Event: Nepal Earthquake
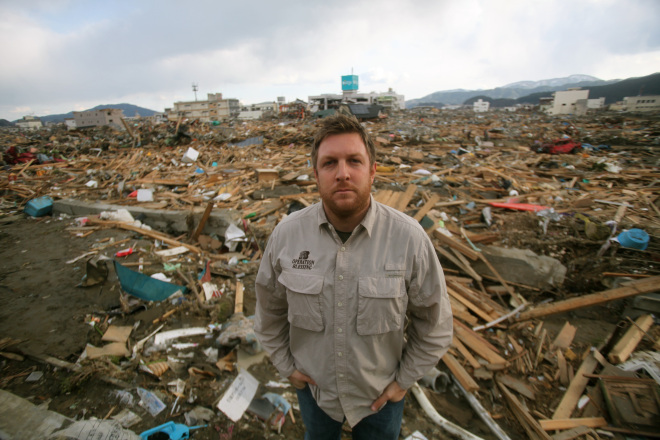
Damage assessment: damage